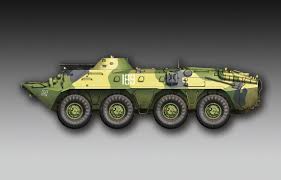
Label: BTR